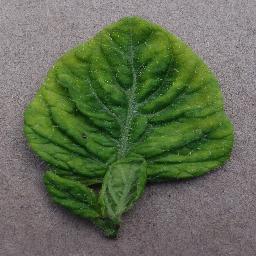
Label: Tomato___Tomato_Yellow_Leaf_Curl_Virus